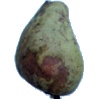
Label: Pear Stone 1